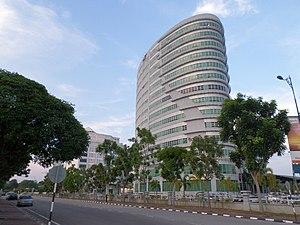
Ayer Keroh est une ville de l'État de Malacca, en Malaisie.